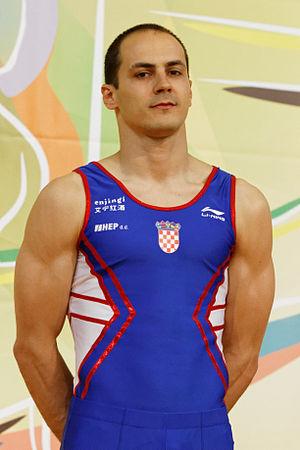
Championnats d'Europe de gymnastique artistique 2015.